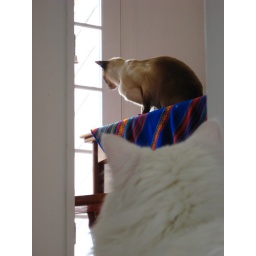
Opie's looking around the corner and Jeremy's up on the kitchen table